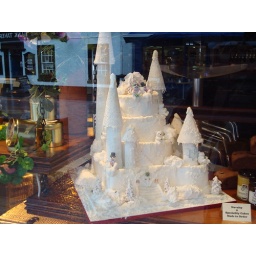
this really cool cake in a shop window in another town